Bank of America Tower (Manhattan)

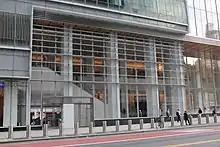
Facade outside the lobby

There is an ice-storage plant in the basement, which creates ice at night, when energy costs are lower than in the daytime. It consists of 44 tanks that can each hold of glycol. Water is combined with glycol and then kept inside the tanks at around . The air-conditioning system consists of various chillers ranging between . The air-conditioning system is designed so different chillers operate only as necessary, thereby reducing energy consumption. For heating, the groundwater in the underlying bedrock is kept at a consistent . Heat is drawn from the bedrock during the winter, while excess heat is absorbed into the bedrock during summer.